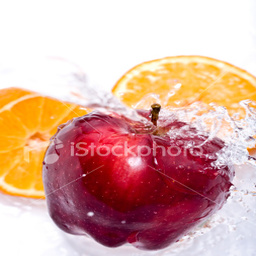
Label: Apple